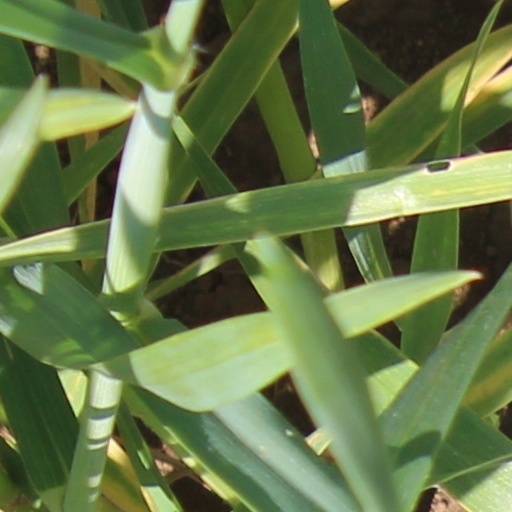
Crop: wheat